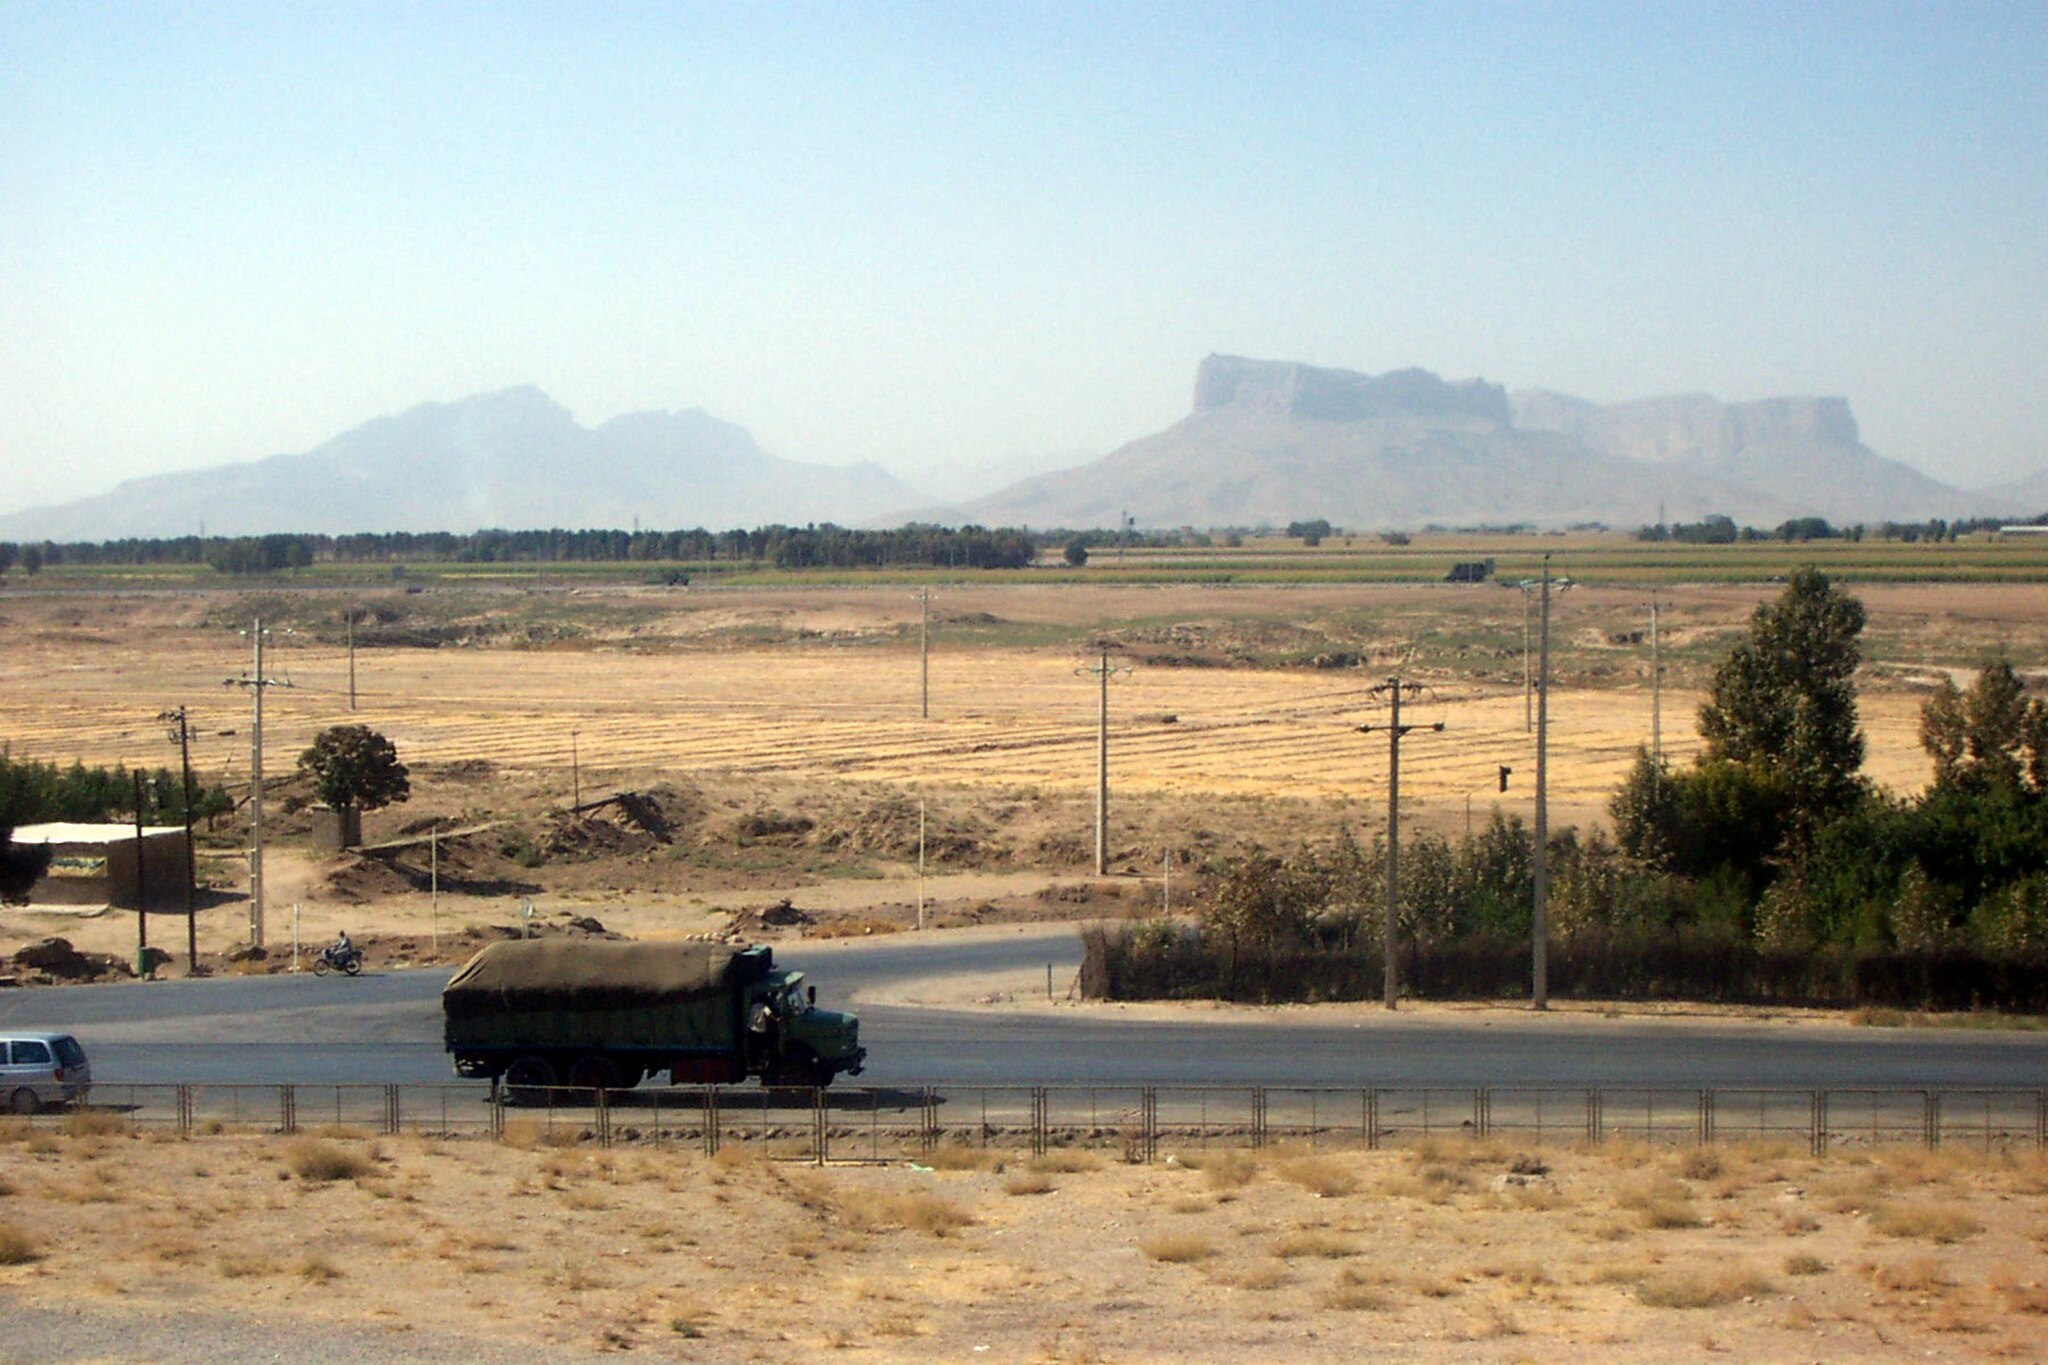
Title: 6315.ViewFromNaqshERejab (2640229102)
Description: 6315.ViewFromNaqshERejab
Date: 2008-07-05 13:28
Categories: Naqsh-e Rajab, Flickr images reviewed by FlickreviewR 2